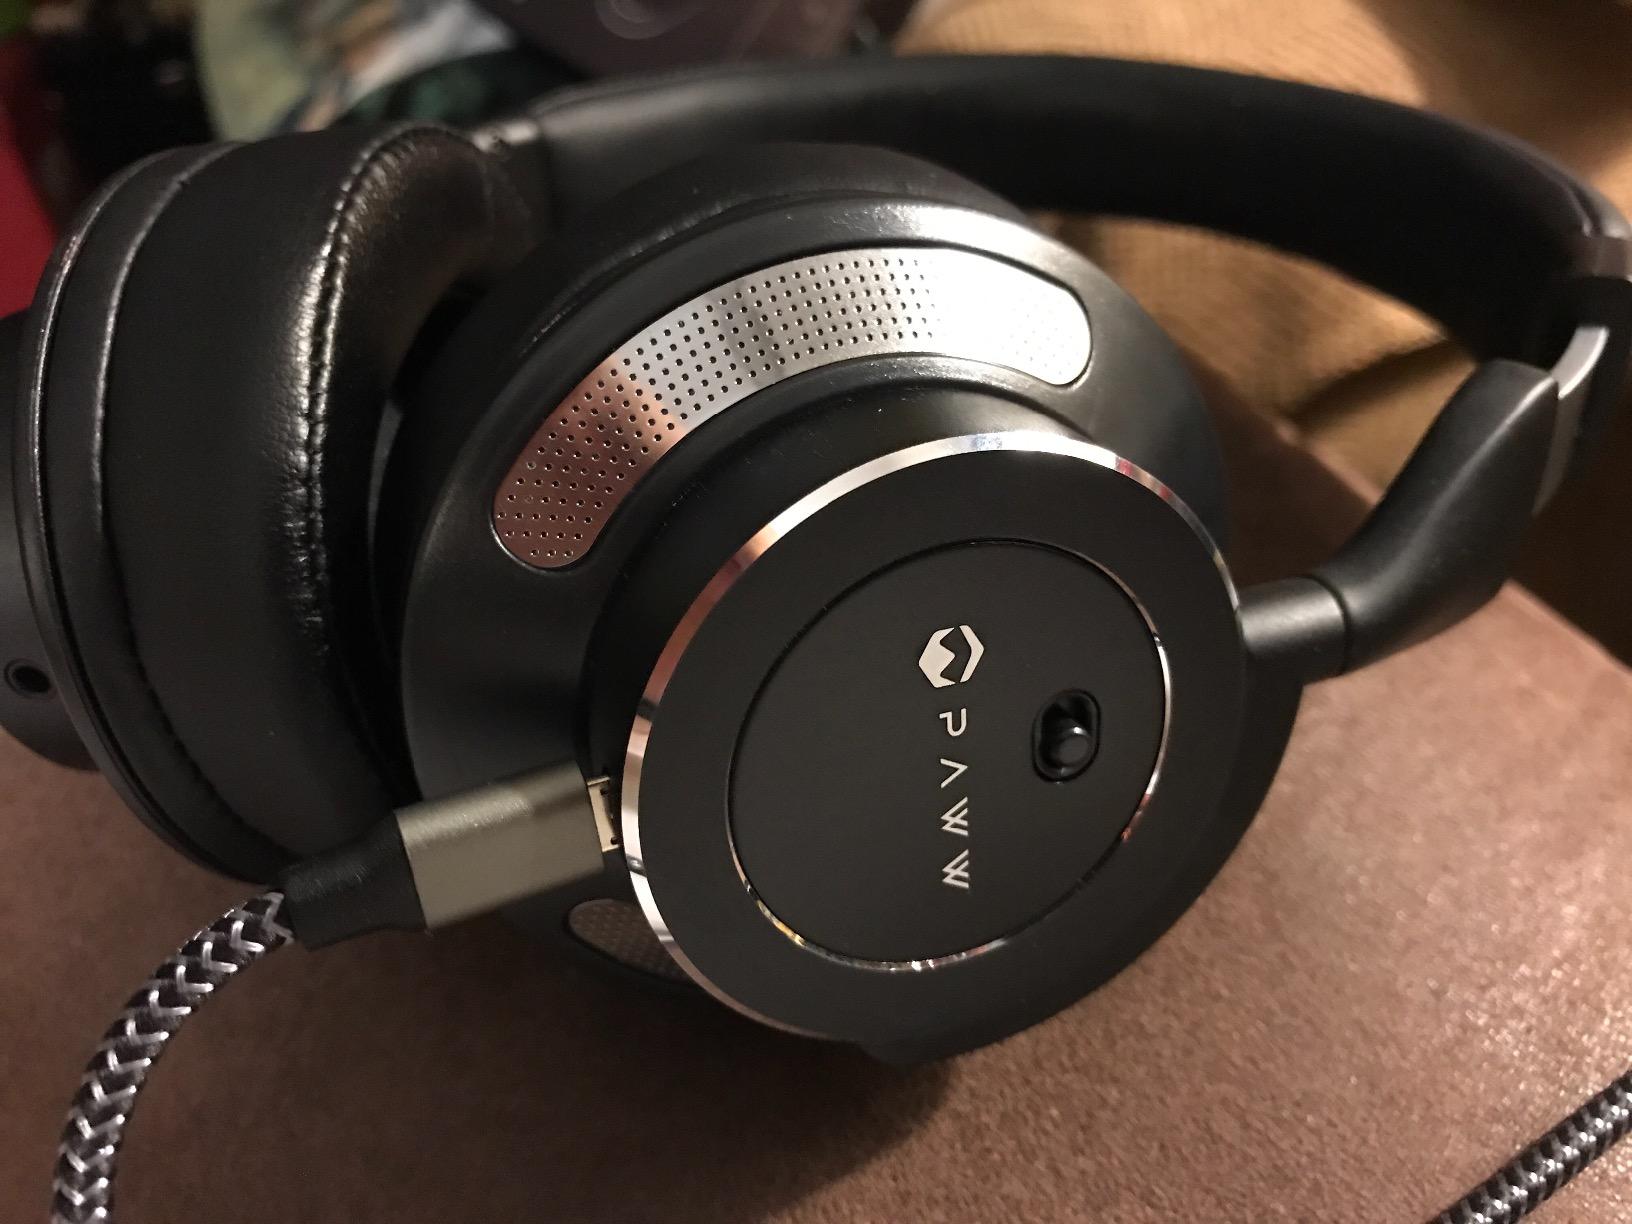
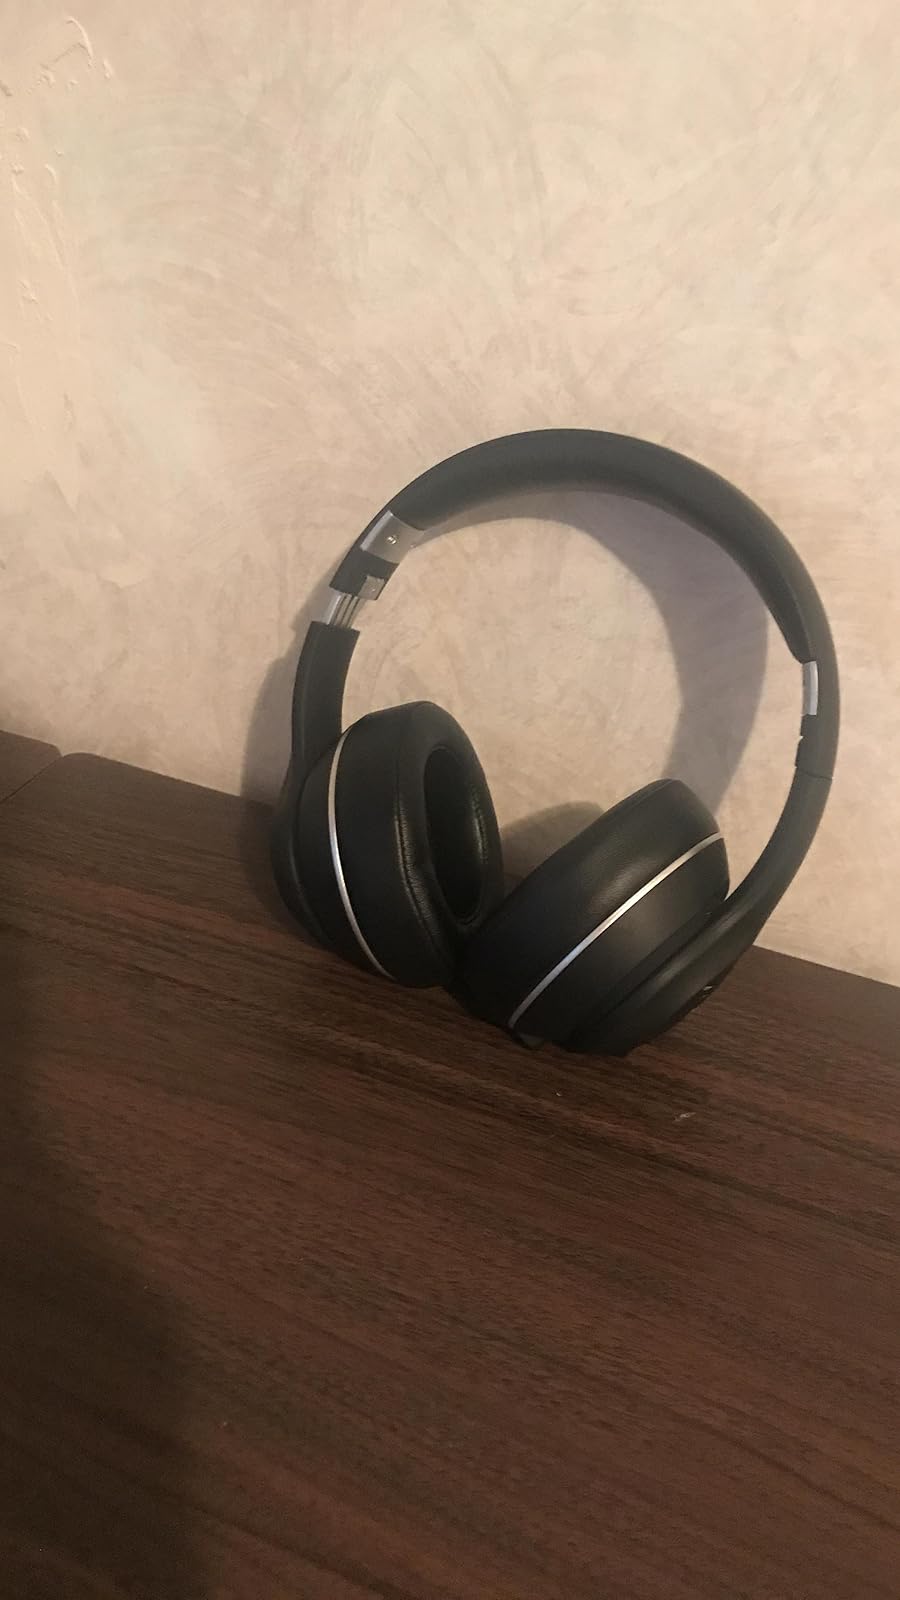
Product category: headphones
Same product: no